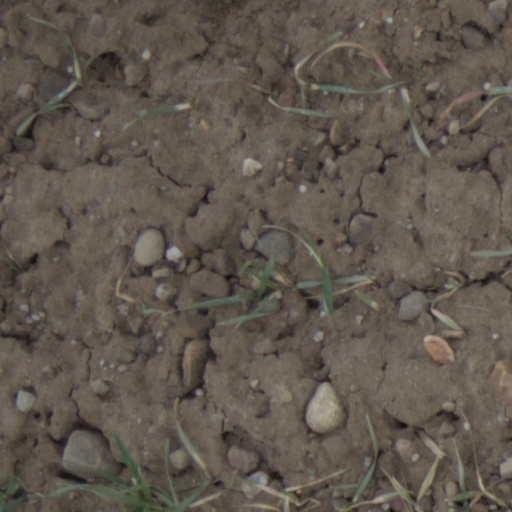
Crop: wheat